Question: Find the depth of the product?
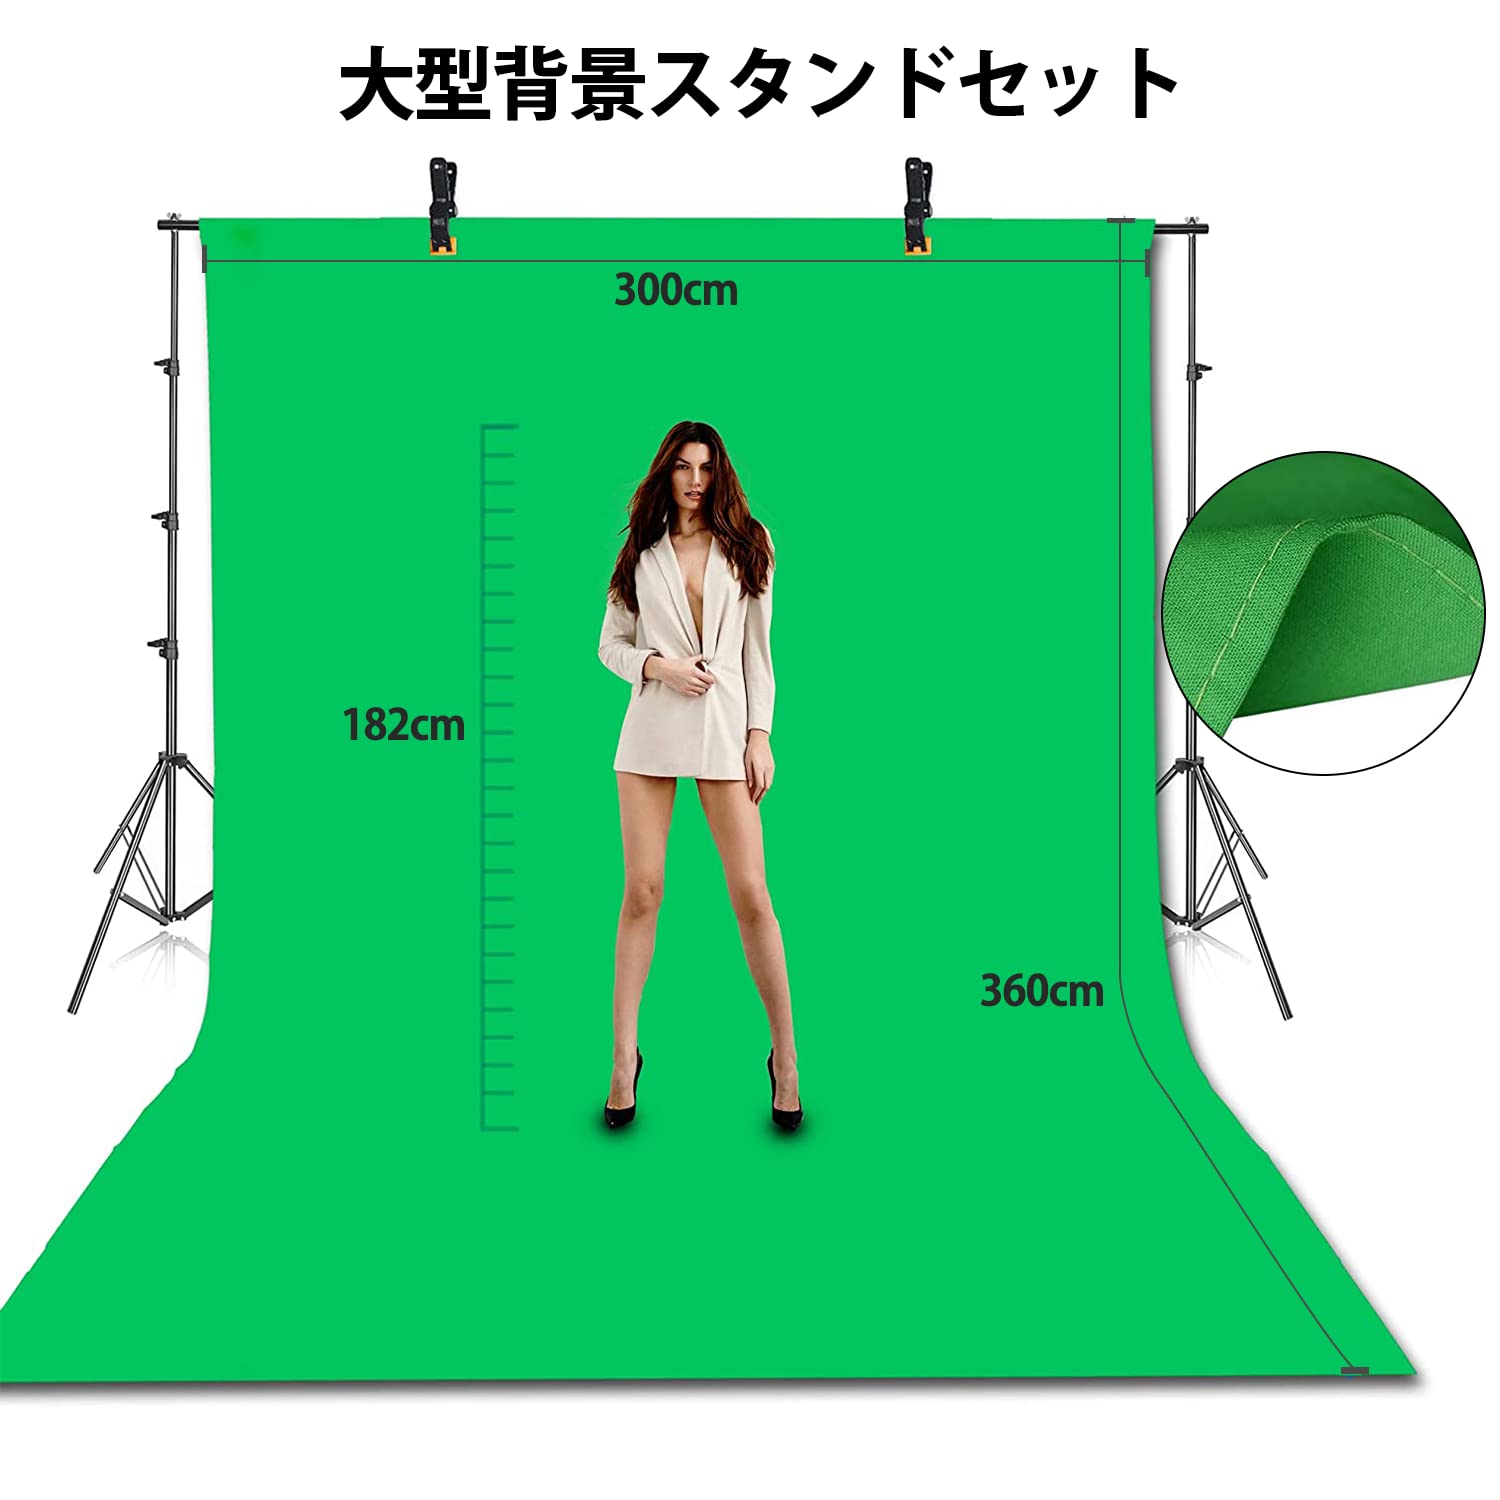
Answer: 360.0 centimetre